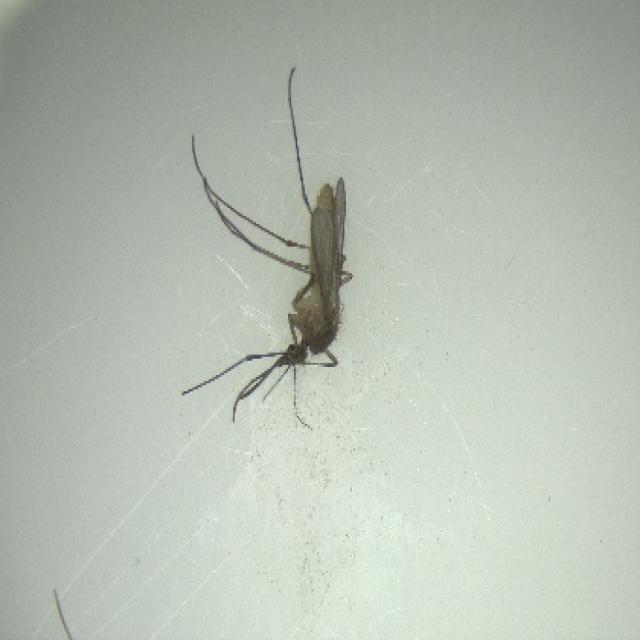
Species: culex_pipiens